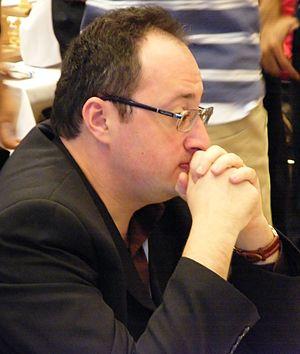
Boris Abramovitch Guelfand, né le 24 juin 1968 à Minsk en Biélorussie, est un joueur d’échecs grand maître international d’échecs depuis 1989. Guelfand vit aujourd’hui en Israël où il émigra en 1998 et possède la nationalité israélienne.